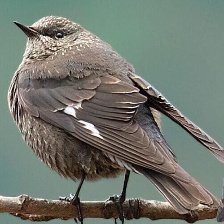
Species: GRANDALA
Scientific name: GRANDALA COELICOLOR